Laker Airways

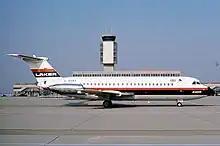
BAC One-Eleven in 1977

August 1968 saw the establishment of its first overseas base at Tegel Airport in what was then West Berlin. The company had up to three BAC One-Elevens stationed there until 1981, when these aircraft were replaced with one of its three newly acquired Airbus A300 B4 series wide-bodies, at the time the largest aircraft operated out of any Berlin airport.